Consolidation of the Cuban Revolution

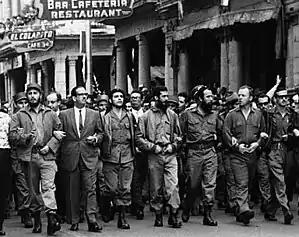
Fidel Castro (far left), Che Guevara (centre) and William Alexander Morgan (second from the right) lead a memorial march in Havana on 5 March 1960 for the victims of "La Coubre" freight ship explosion.

On 15 April 1959, Castro began an 11-day visit to the United States, at the invitation of the American Society of Newspaper Editors. Fidel Castro made the visit in hopes of securing U.S. aid for Cuba. While there he openly spoke of plans to nationalize Cuban lands and at the United Nations he declared Cuba was neutral in the Cold War. He said during his visit: "I know the world thinks of us, we are Communists, and of course I have said very clear that we are not Communists; very clear."